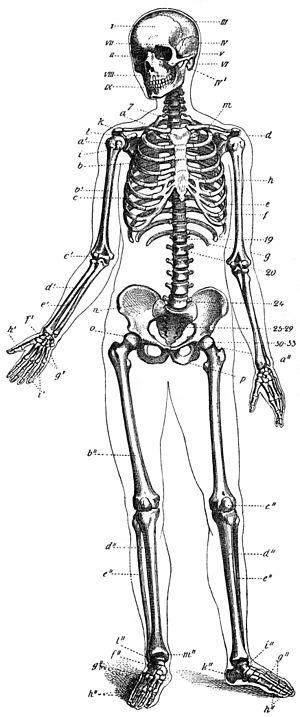
L'ostéologie désigne la science qui étudie la structure des os et plus généralement du squelette, humain ou animal. Il s'agit d'une sous-discipline de l'anatomie, de l'archéologie et de l'anthropologie lorsqu'elle traite du biologique chez l'humain. L'ostéologie implique une observation précise de la structure et des éléments osseux, des dents, mais aussi une étude détaillée de la morphologie osseuse, des affections et des pathologies affectant les os, à une échelle macroscopique comme microscopique. L'ostéologie peut être utilisée dans le cadre de l'identification de restes osseux, souvent humains, afin de déterminer l'âge, le sexe, le stade de développement d'un individu et sa croissance, tout en le replaçant éventuellement dans son contexte bioculturel.